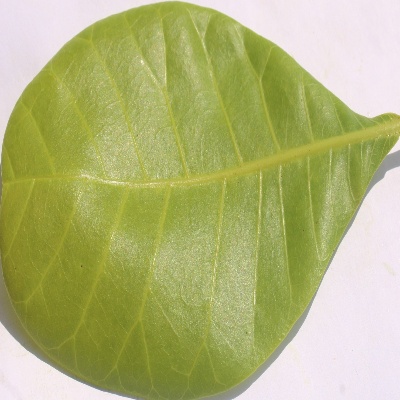
Crop: Cashew
Condition: healthy